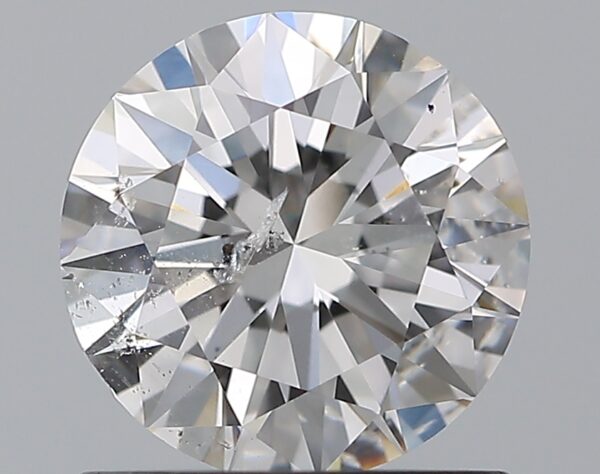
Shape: round
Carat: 1
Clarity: SI2
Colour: E
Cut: EX
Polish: EX
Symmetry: EX
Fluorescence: M
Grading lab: GIA
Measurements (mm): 6.42 x 6.45 x 3.93